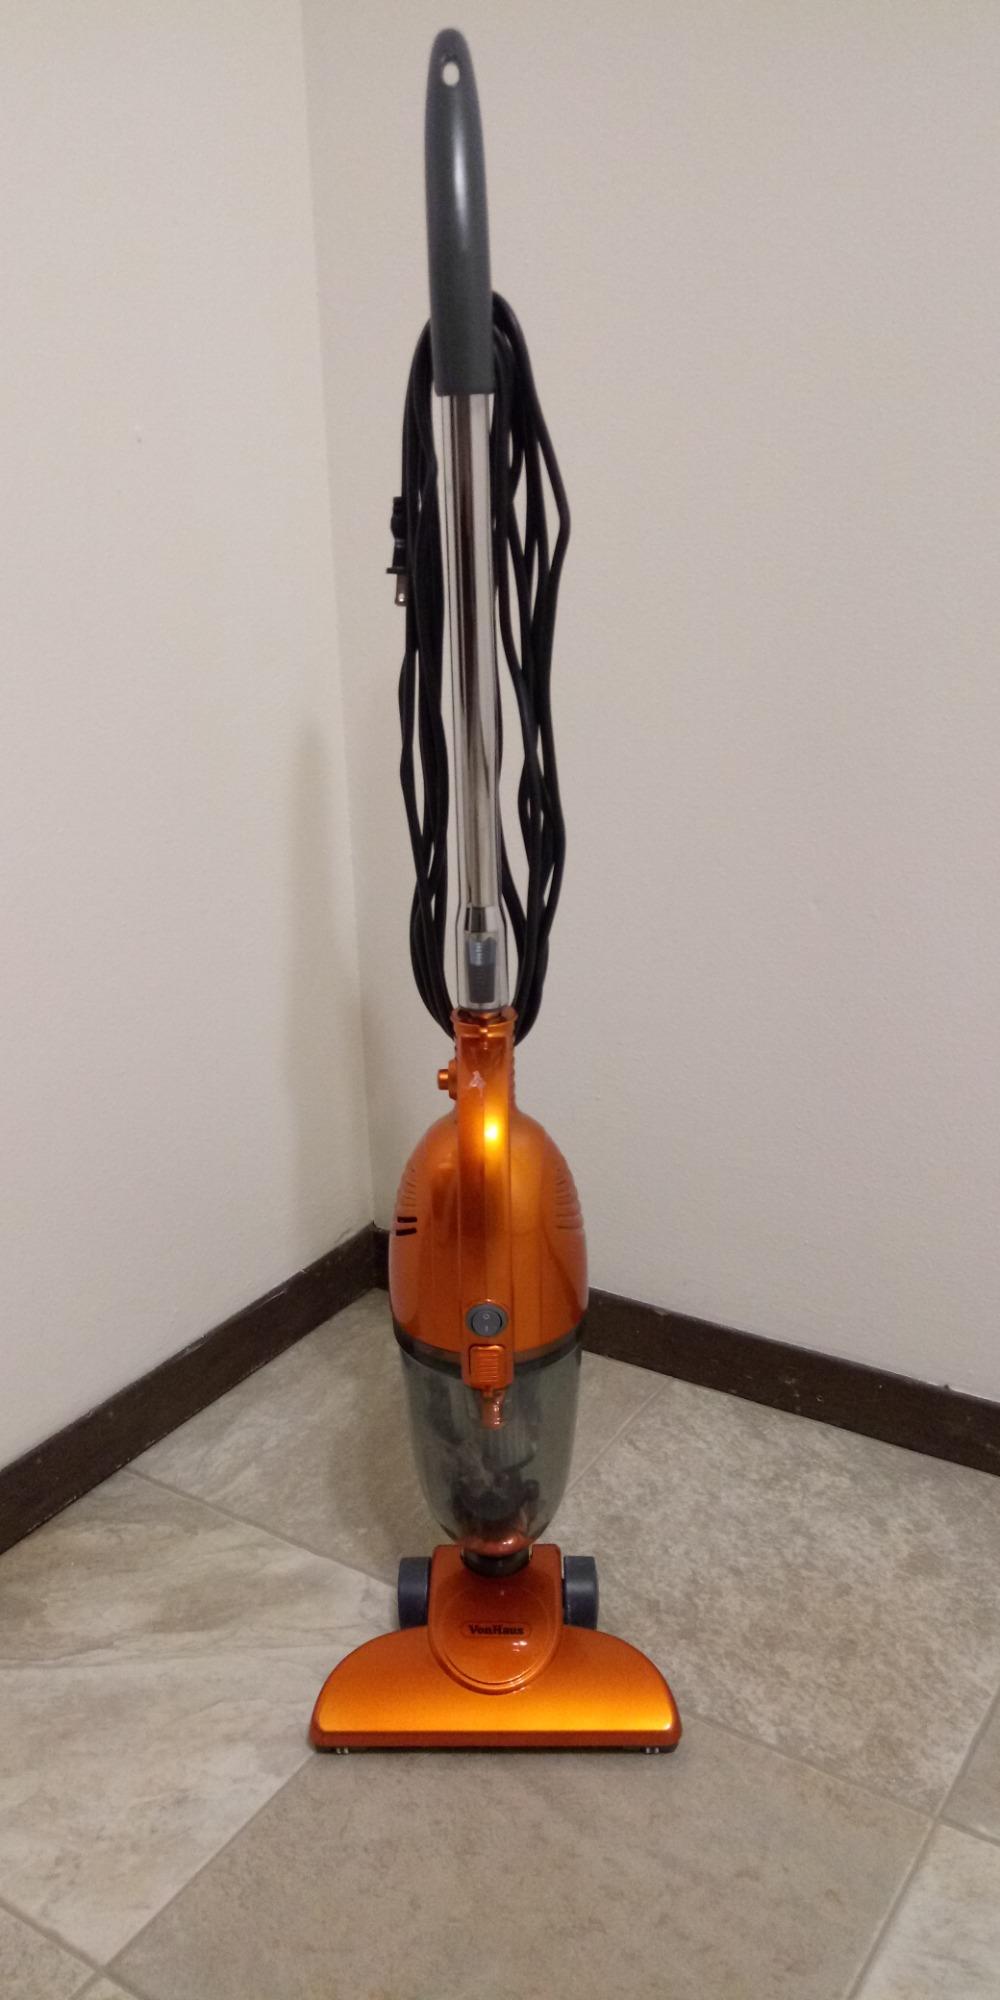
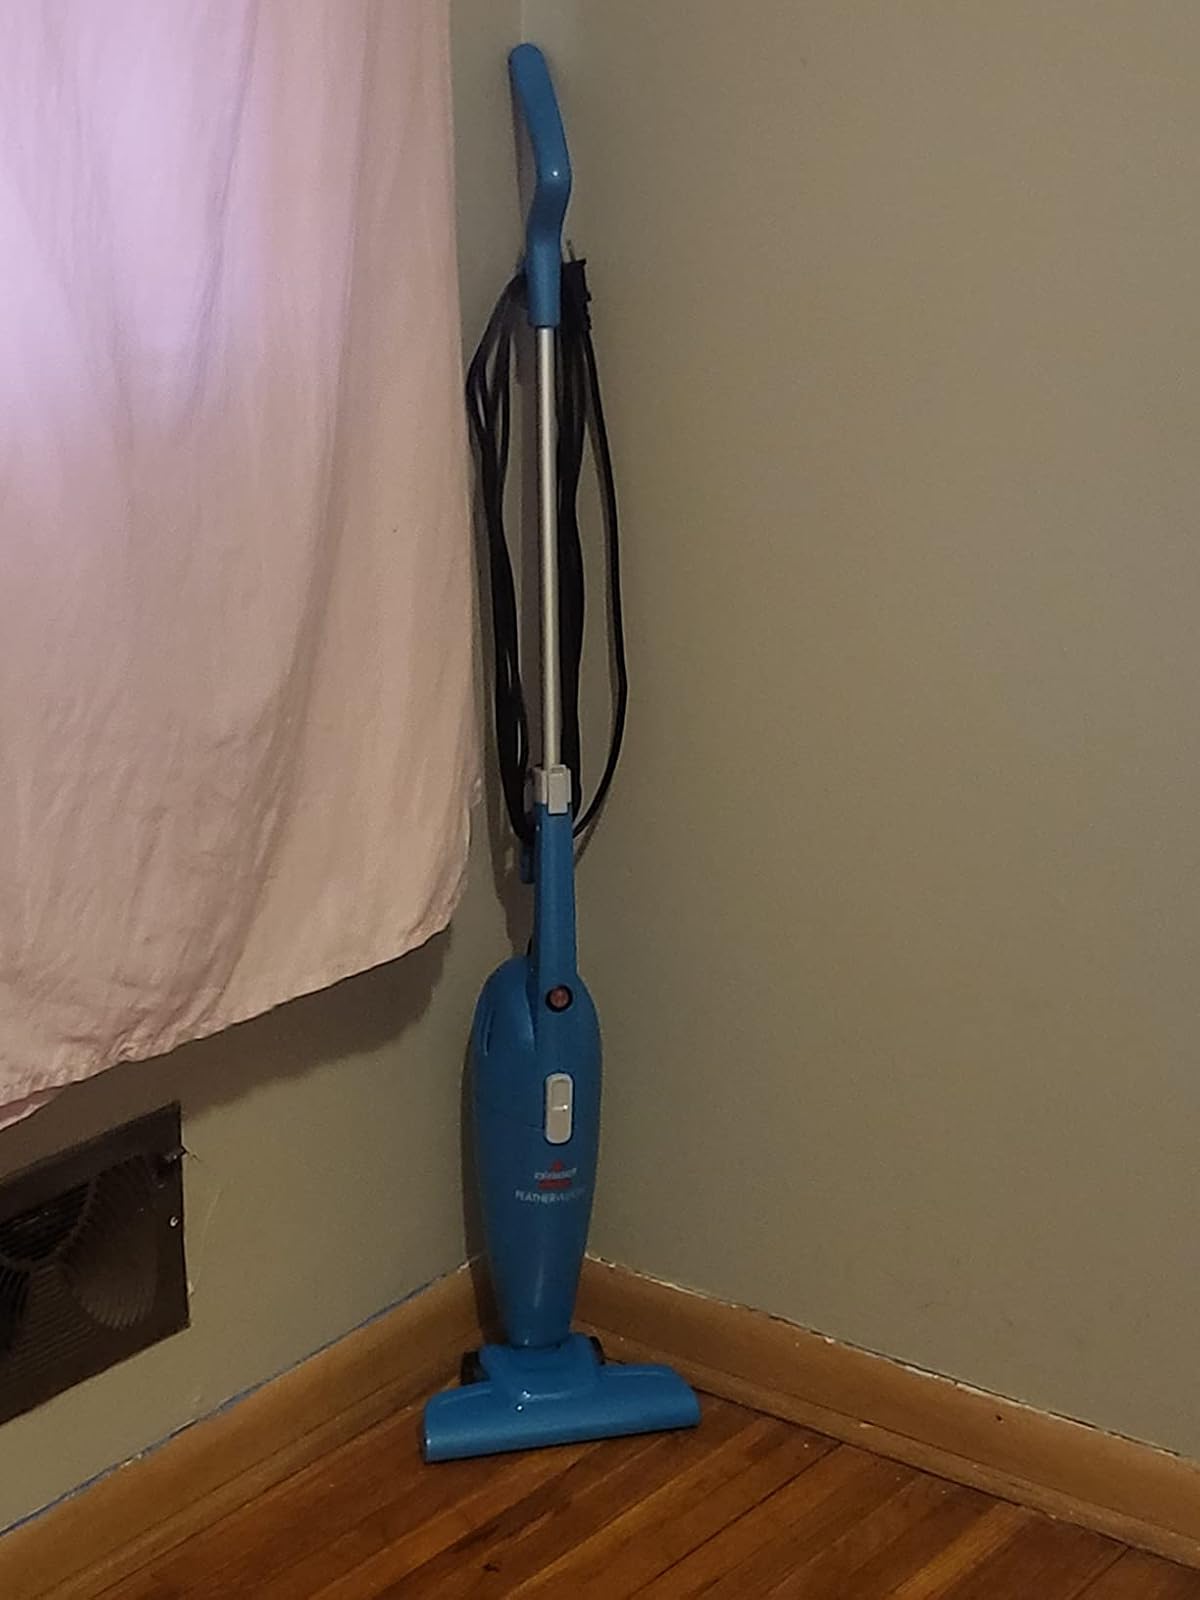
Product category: items_vacuum
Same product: no